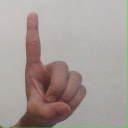
अक्षर: ड